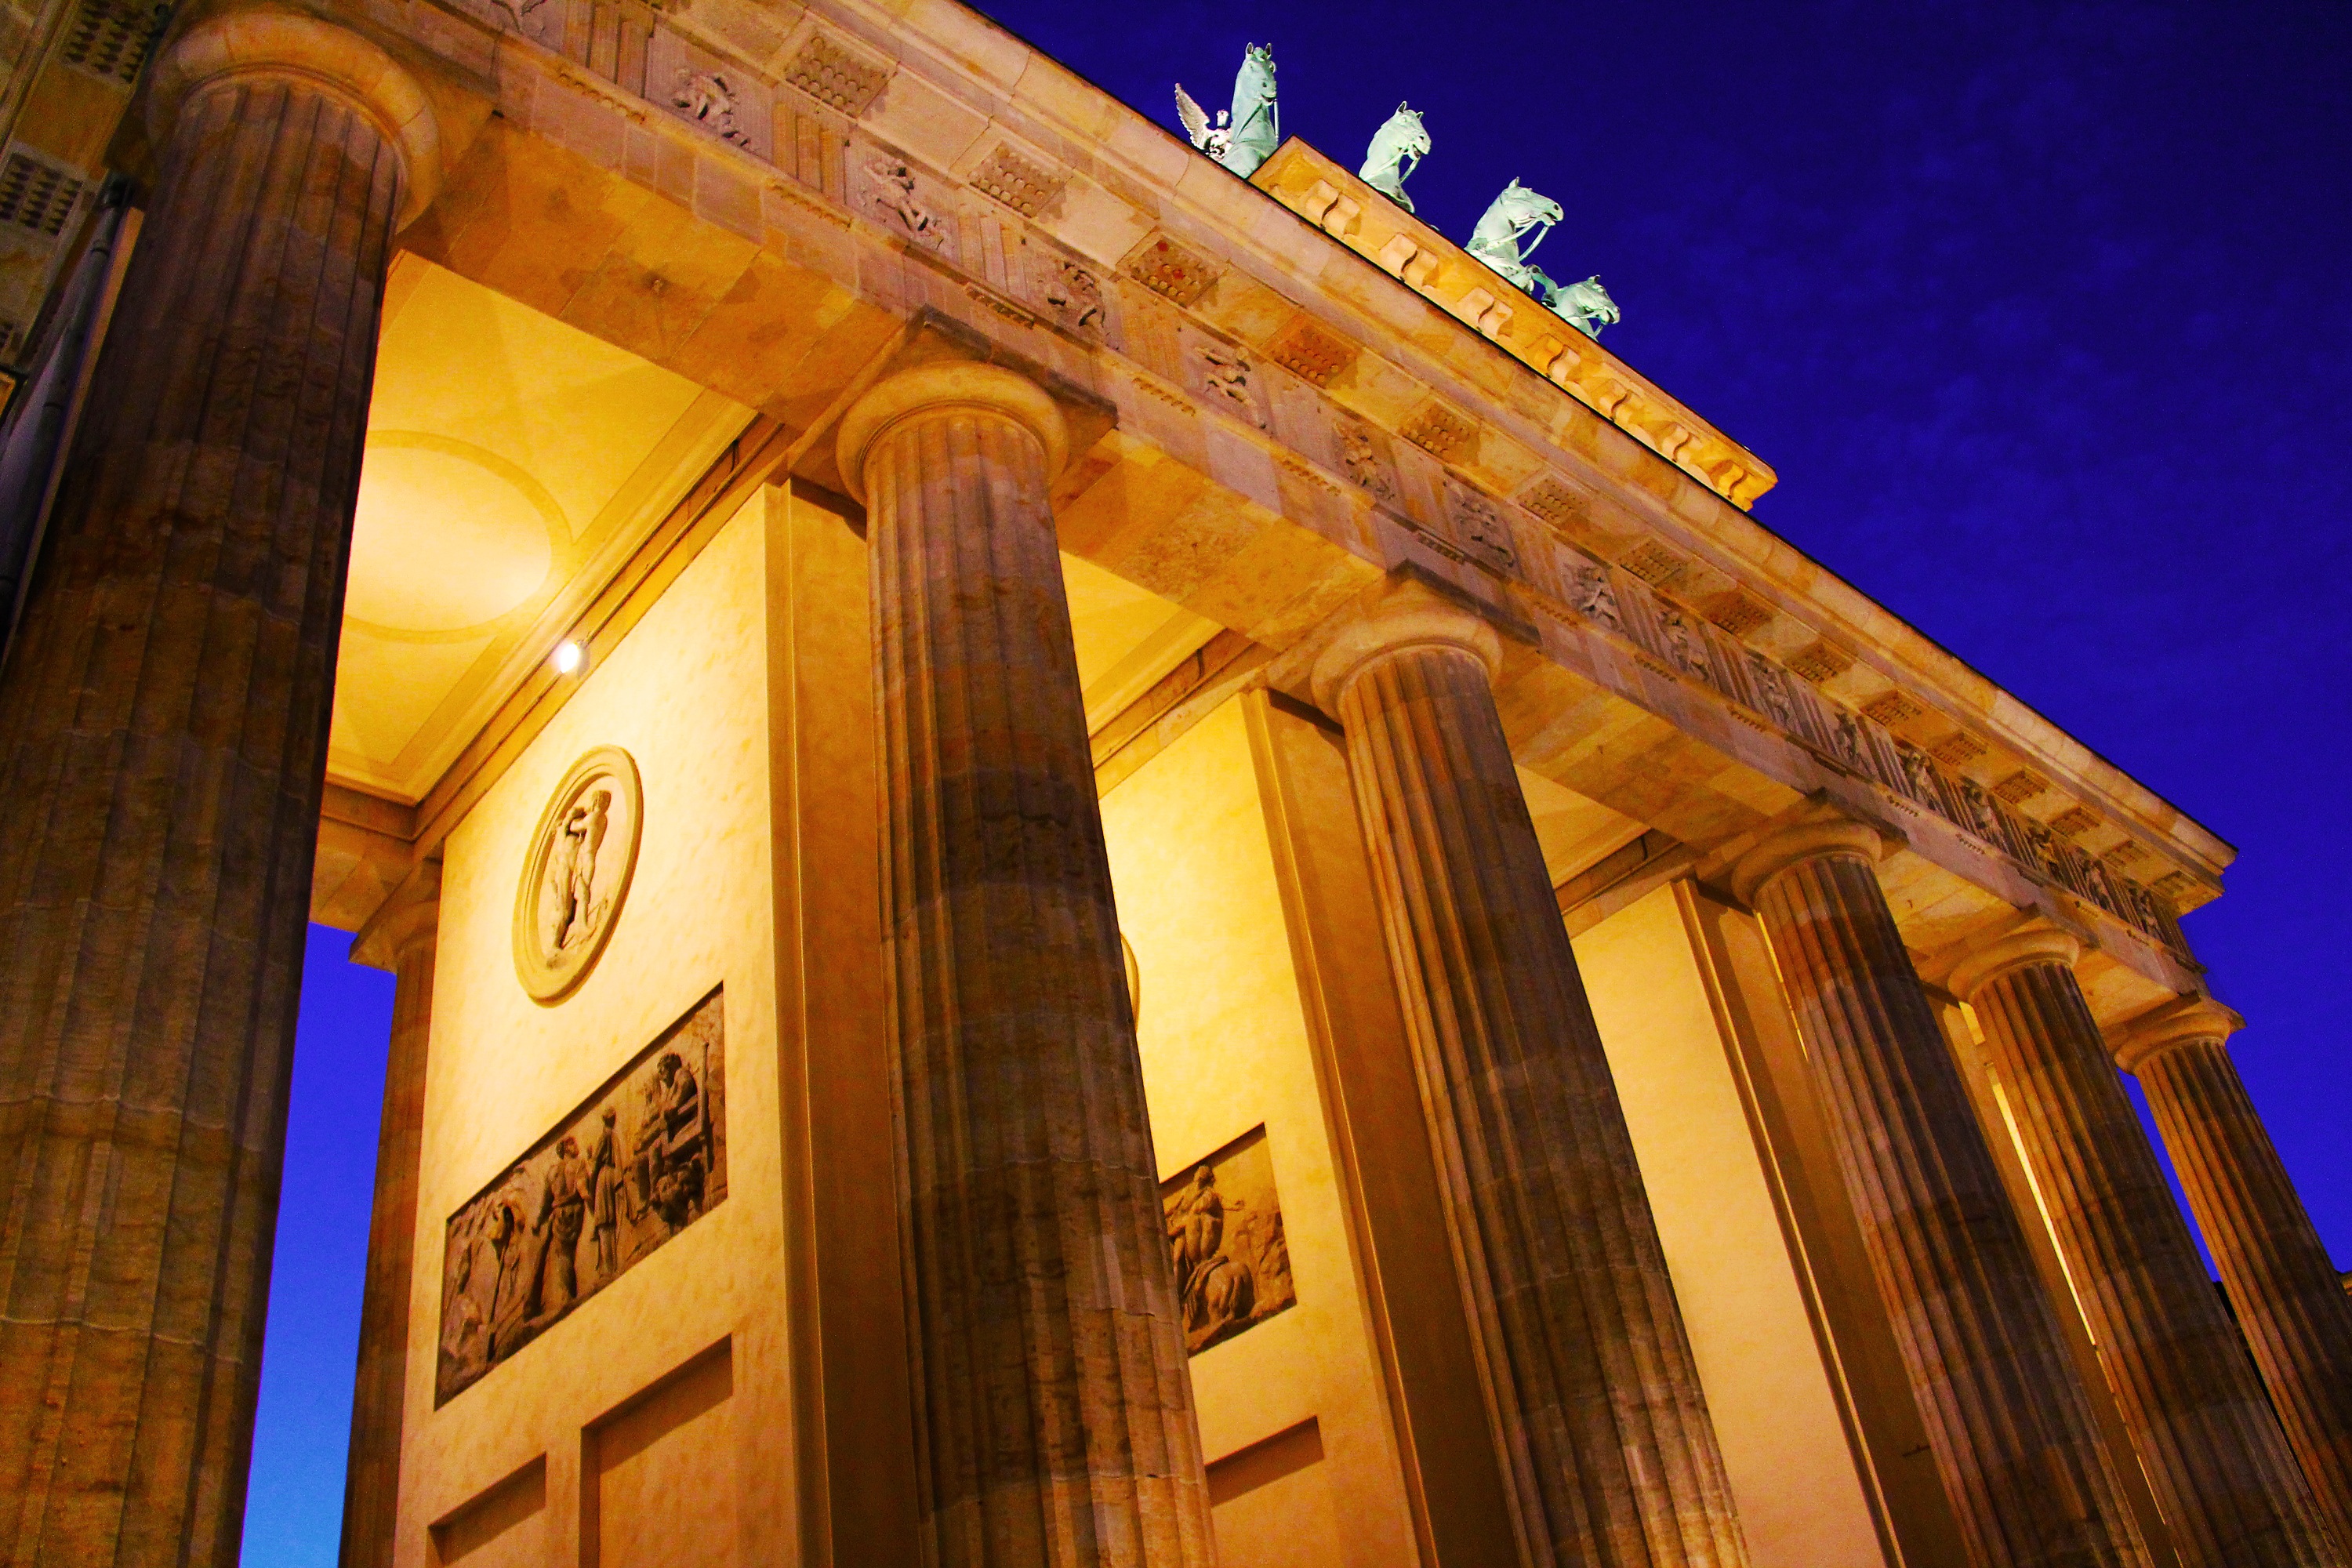
architecture, night, building, palace, city, monument, vacation, travel, europe, evening, column, holiday, landmark, facade, sightseeing, cathedral, attraction, historic, tourism, place of worship, polar, clouds, design, temple, arts, germany, berlin, beautiful, history, famous, brandenburg gate, ancient history, potsdamer platz